Atari Lynx

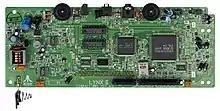
The motherboard of an Atari Lynx II. The larger chip is the "Mikey" and the smaller is called "Suzy".

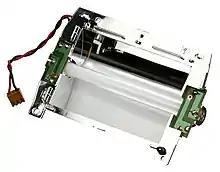
The backlight from an Atari Lynx II. The CCFL tube has high power consumption.

Telegames released several games in the late 1990s, including a port of "Raiden" and a platformer called "Fat Bobby" in 1997, and an action sports game called "Hyperdrome" in 1999.